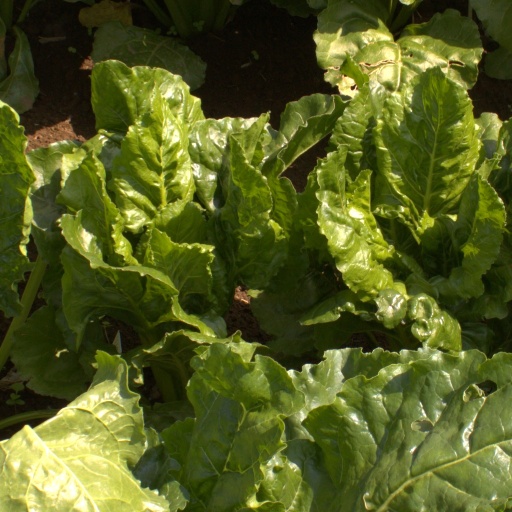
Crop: sugar beet